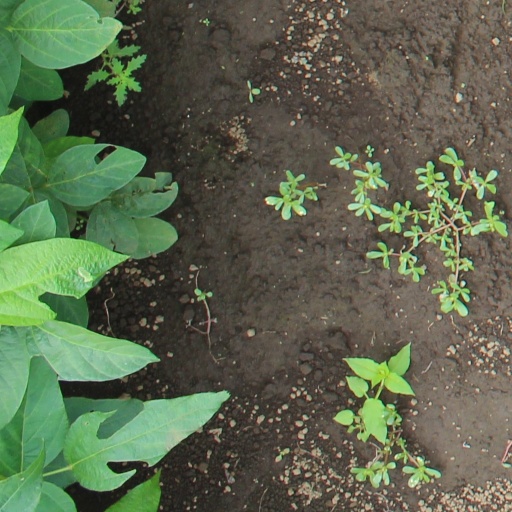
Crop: soybean